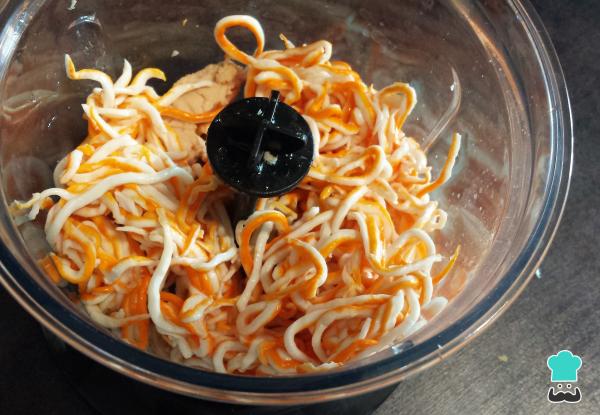
Coloca los palitos de cangrejo o surimi también el vaso. Puedes usar cualquier sucedáneo de cangrejo, incluso los que vienen congelados.Truco: Estos productos son hechos con carne de pescado procesada y tiene un sabor que suele gustar mucho a los niños.